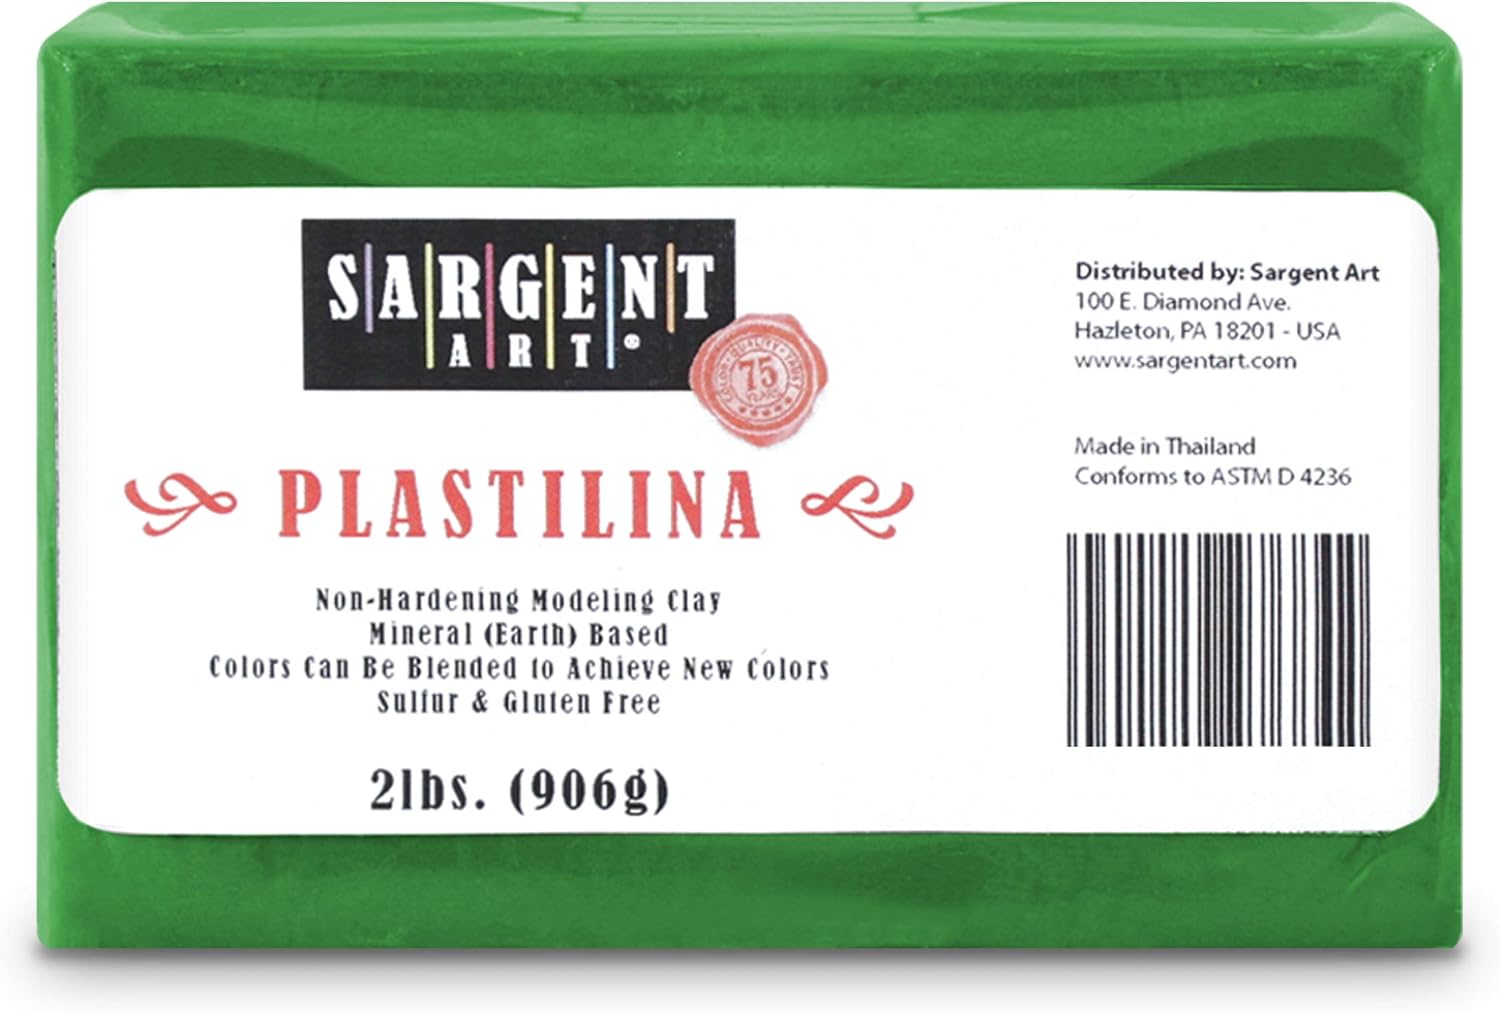
Sargent Art Plastilina Modeling Clay, 2-Pound, Green
Category: Office Products
Sargent Art non-hardening clays are ideal for freehand modeling, Claymation, and realistic sculpting. Plastilina will never dry out for use over and over again. Perfect for making models and molds! Has vibrant colors. Mineral based, non-hardening, safe, and non-toxic. Includes 2 pounds of clay.
Features: Great for sculpting, modeling, and prototyping | Vibrant color | Non-hardening | Safe and non-toxic | Gluten-free